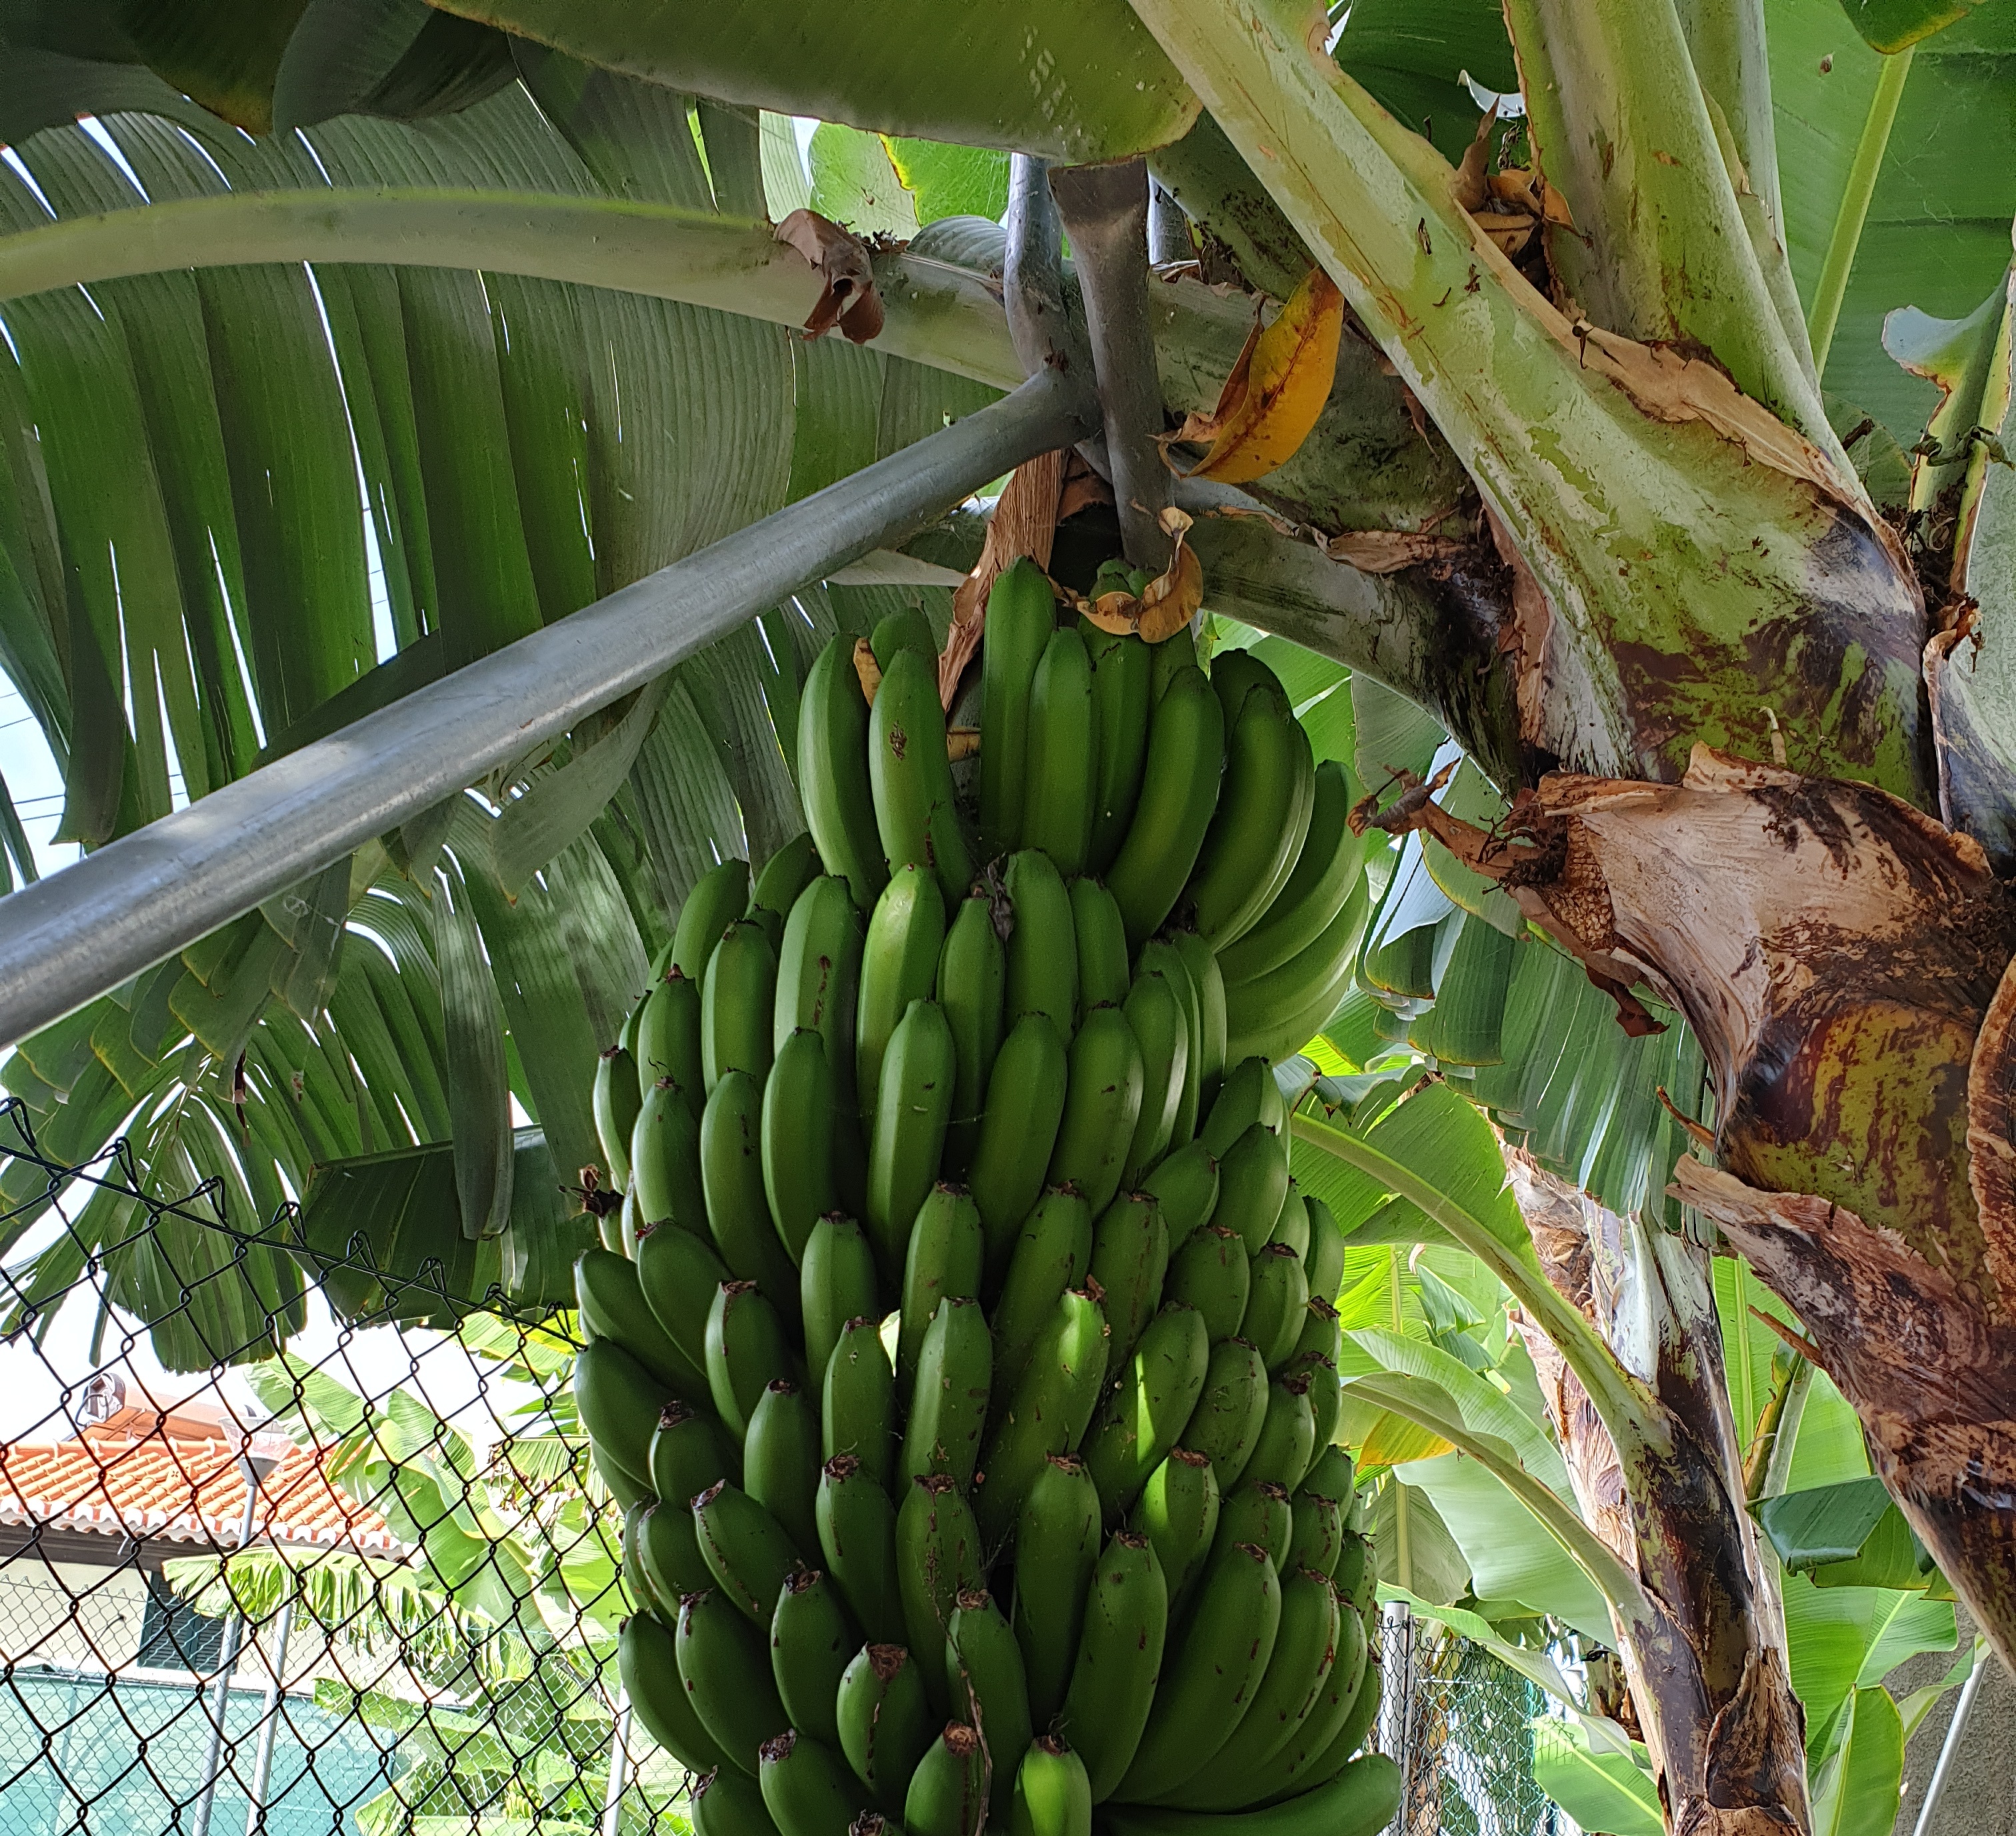
Label: Cut